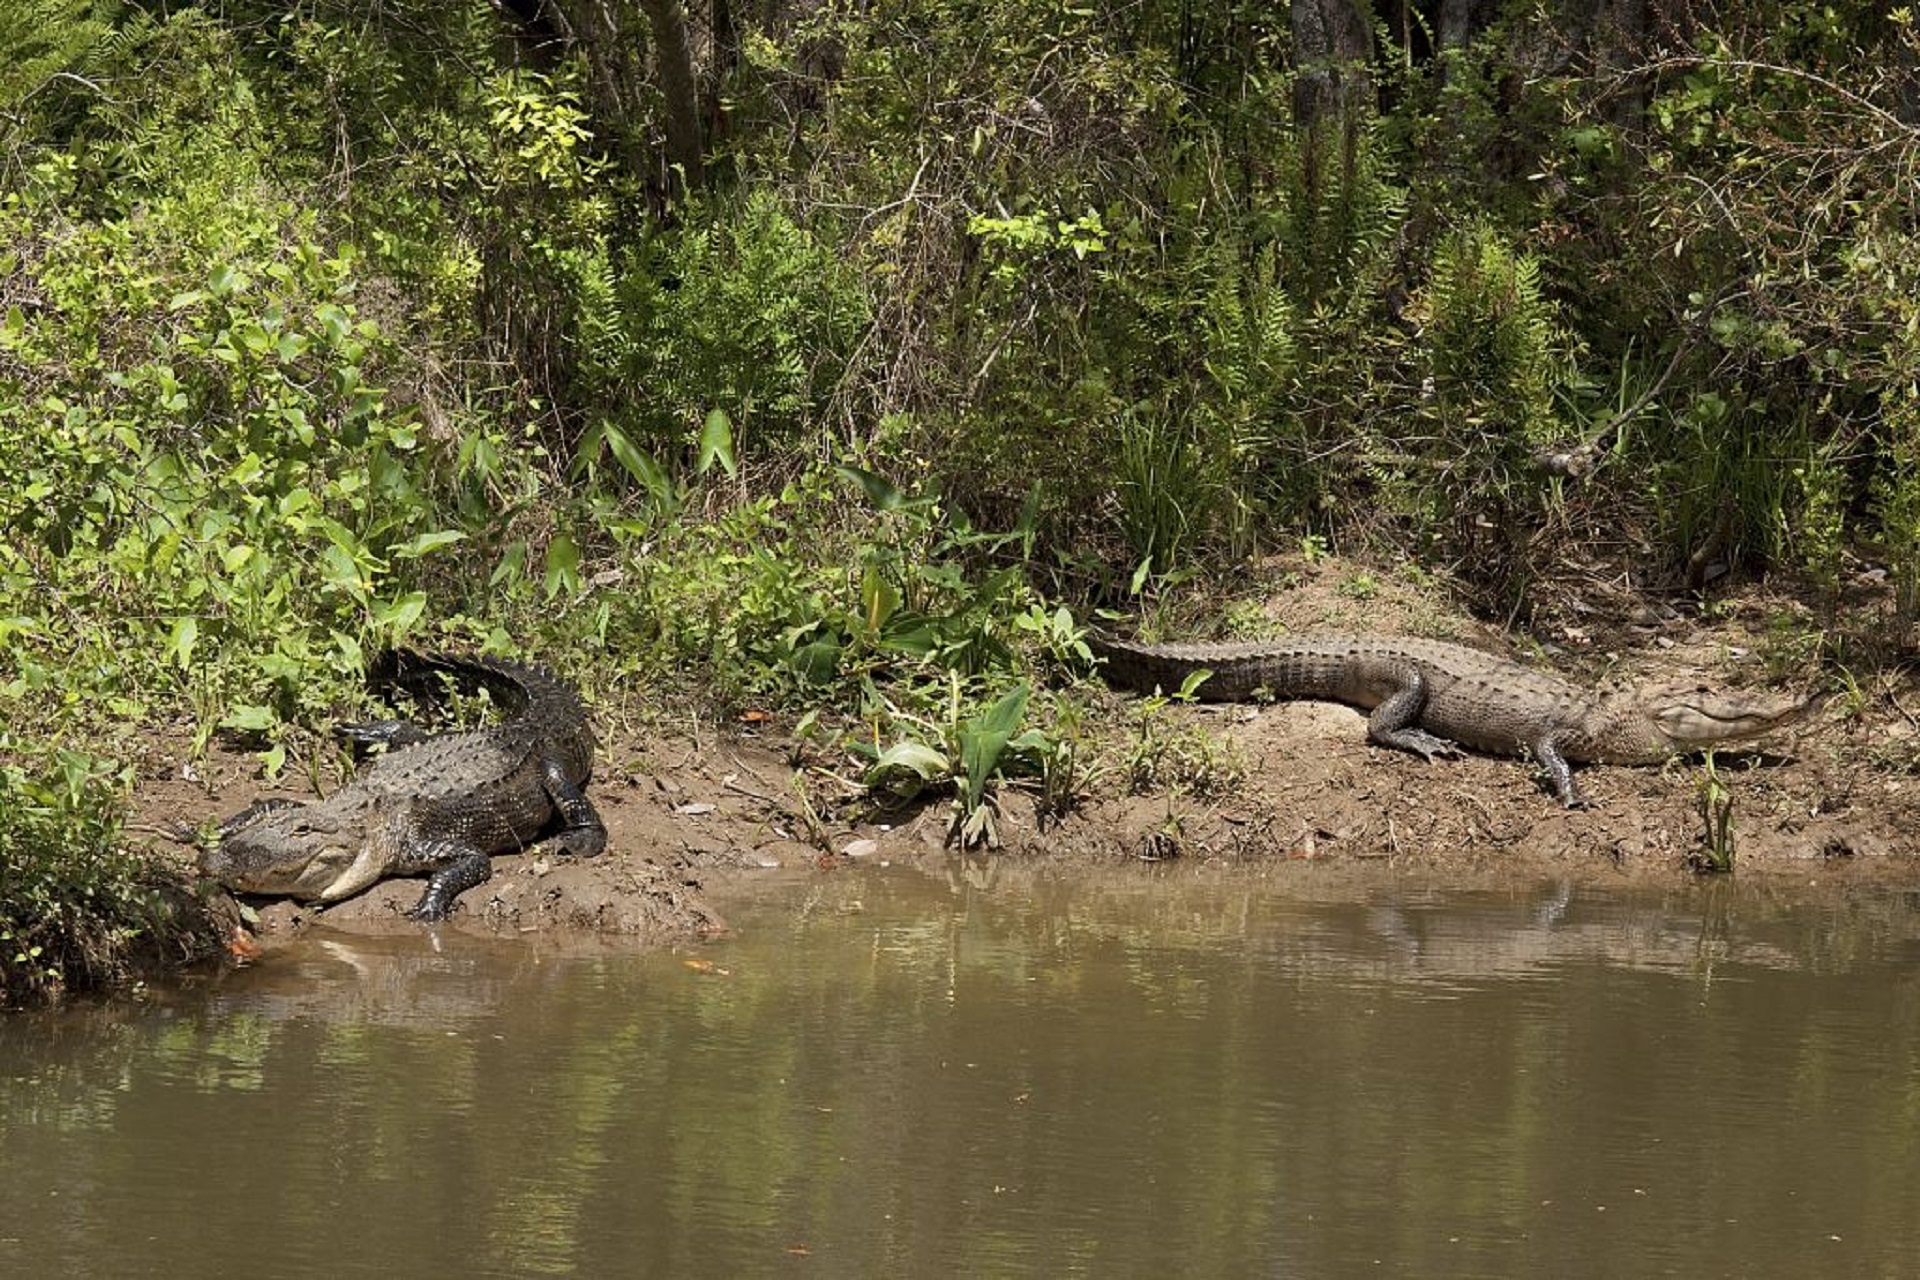
water, nature, swamp, wilderness, shore, river, pond, wildlife, wild, stream, jungle, predator, reptile, fauna, crocodile, alligator, outdoors, bank, animals, wetland, vertebrate, amphibians, habitat, resting, alligators, sunning, gators, crocodilia, natural environment, nile crocodile